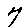
Label: 7